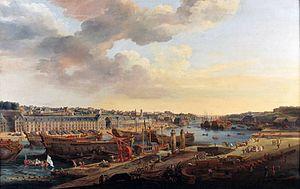
Vue du port de Brest réalisée en 1774. Début du règne de Louis XVI. Huile sur toile, 125 X 194,5 cm. Musée des Beaux-Arts de Brest Métropole Océane.
Le musée des Beaux-Arts de Brest est le principal musée d'art de la ville de Brest, en Bretagne. Le musée et ses collections ont été recréées après la Seconde Guerre mondiale, le musée ayant été détruit à l'instar de la plus grande partie de la ville lors de son bombardement par les forces alliées. Avec un effort considérable, une admirable collection de peinture ancienne – la plus grande à avoir été constituée en France depuis 1945 – a pu être réunie. Celle-ci offre un beau panorama de la peinture française et italienne à travers les siècles. La peinture moderne est également présente, bien que le musée se soit concentré en priorité sur la création d'une collection d'art ancien qui puisse être un témoin du passé, pour une ville qui a perdu presque tout son patrimoine ancien lors des bombardements. Achevé en 1968, le bâtiment abritant le musée est quant à lui typique de l'architecture fonctionnelle de l'après-guerre à Brest.
Le Sphinx est un vaisseau à deux ponts portant 64 canons, construit à Brest sur les plans de Ollivier Fils et lancé en 1776. Il relève un navire construit en 1755 et qui vient d'être mis à la casse. Ses dimensions et son armement sont les mêmes que son prédécesseur. Il participe à la guerre d'indépendance des États-Unis, tout particulièrement aux combats de l'escadre de Suffren dans l'océan Indien.